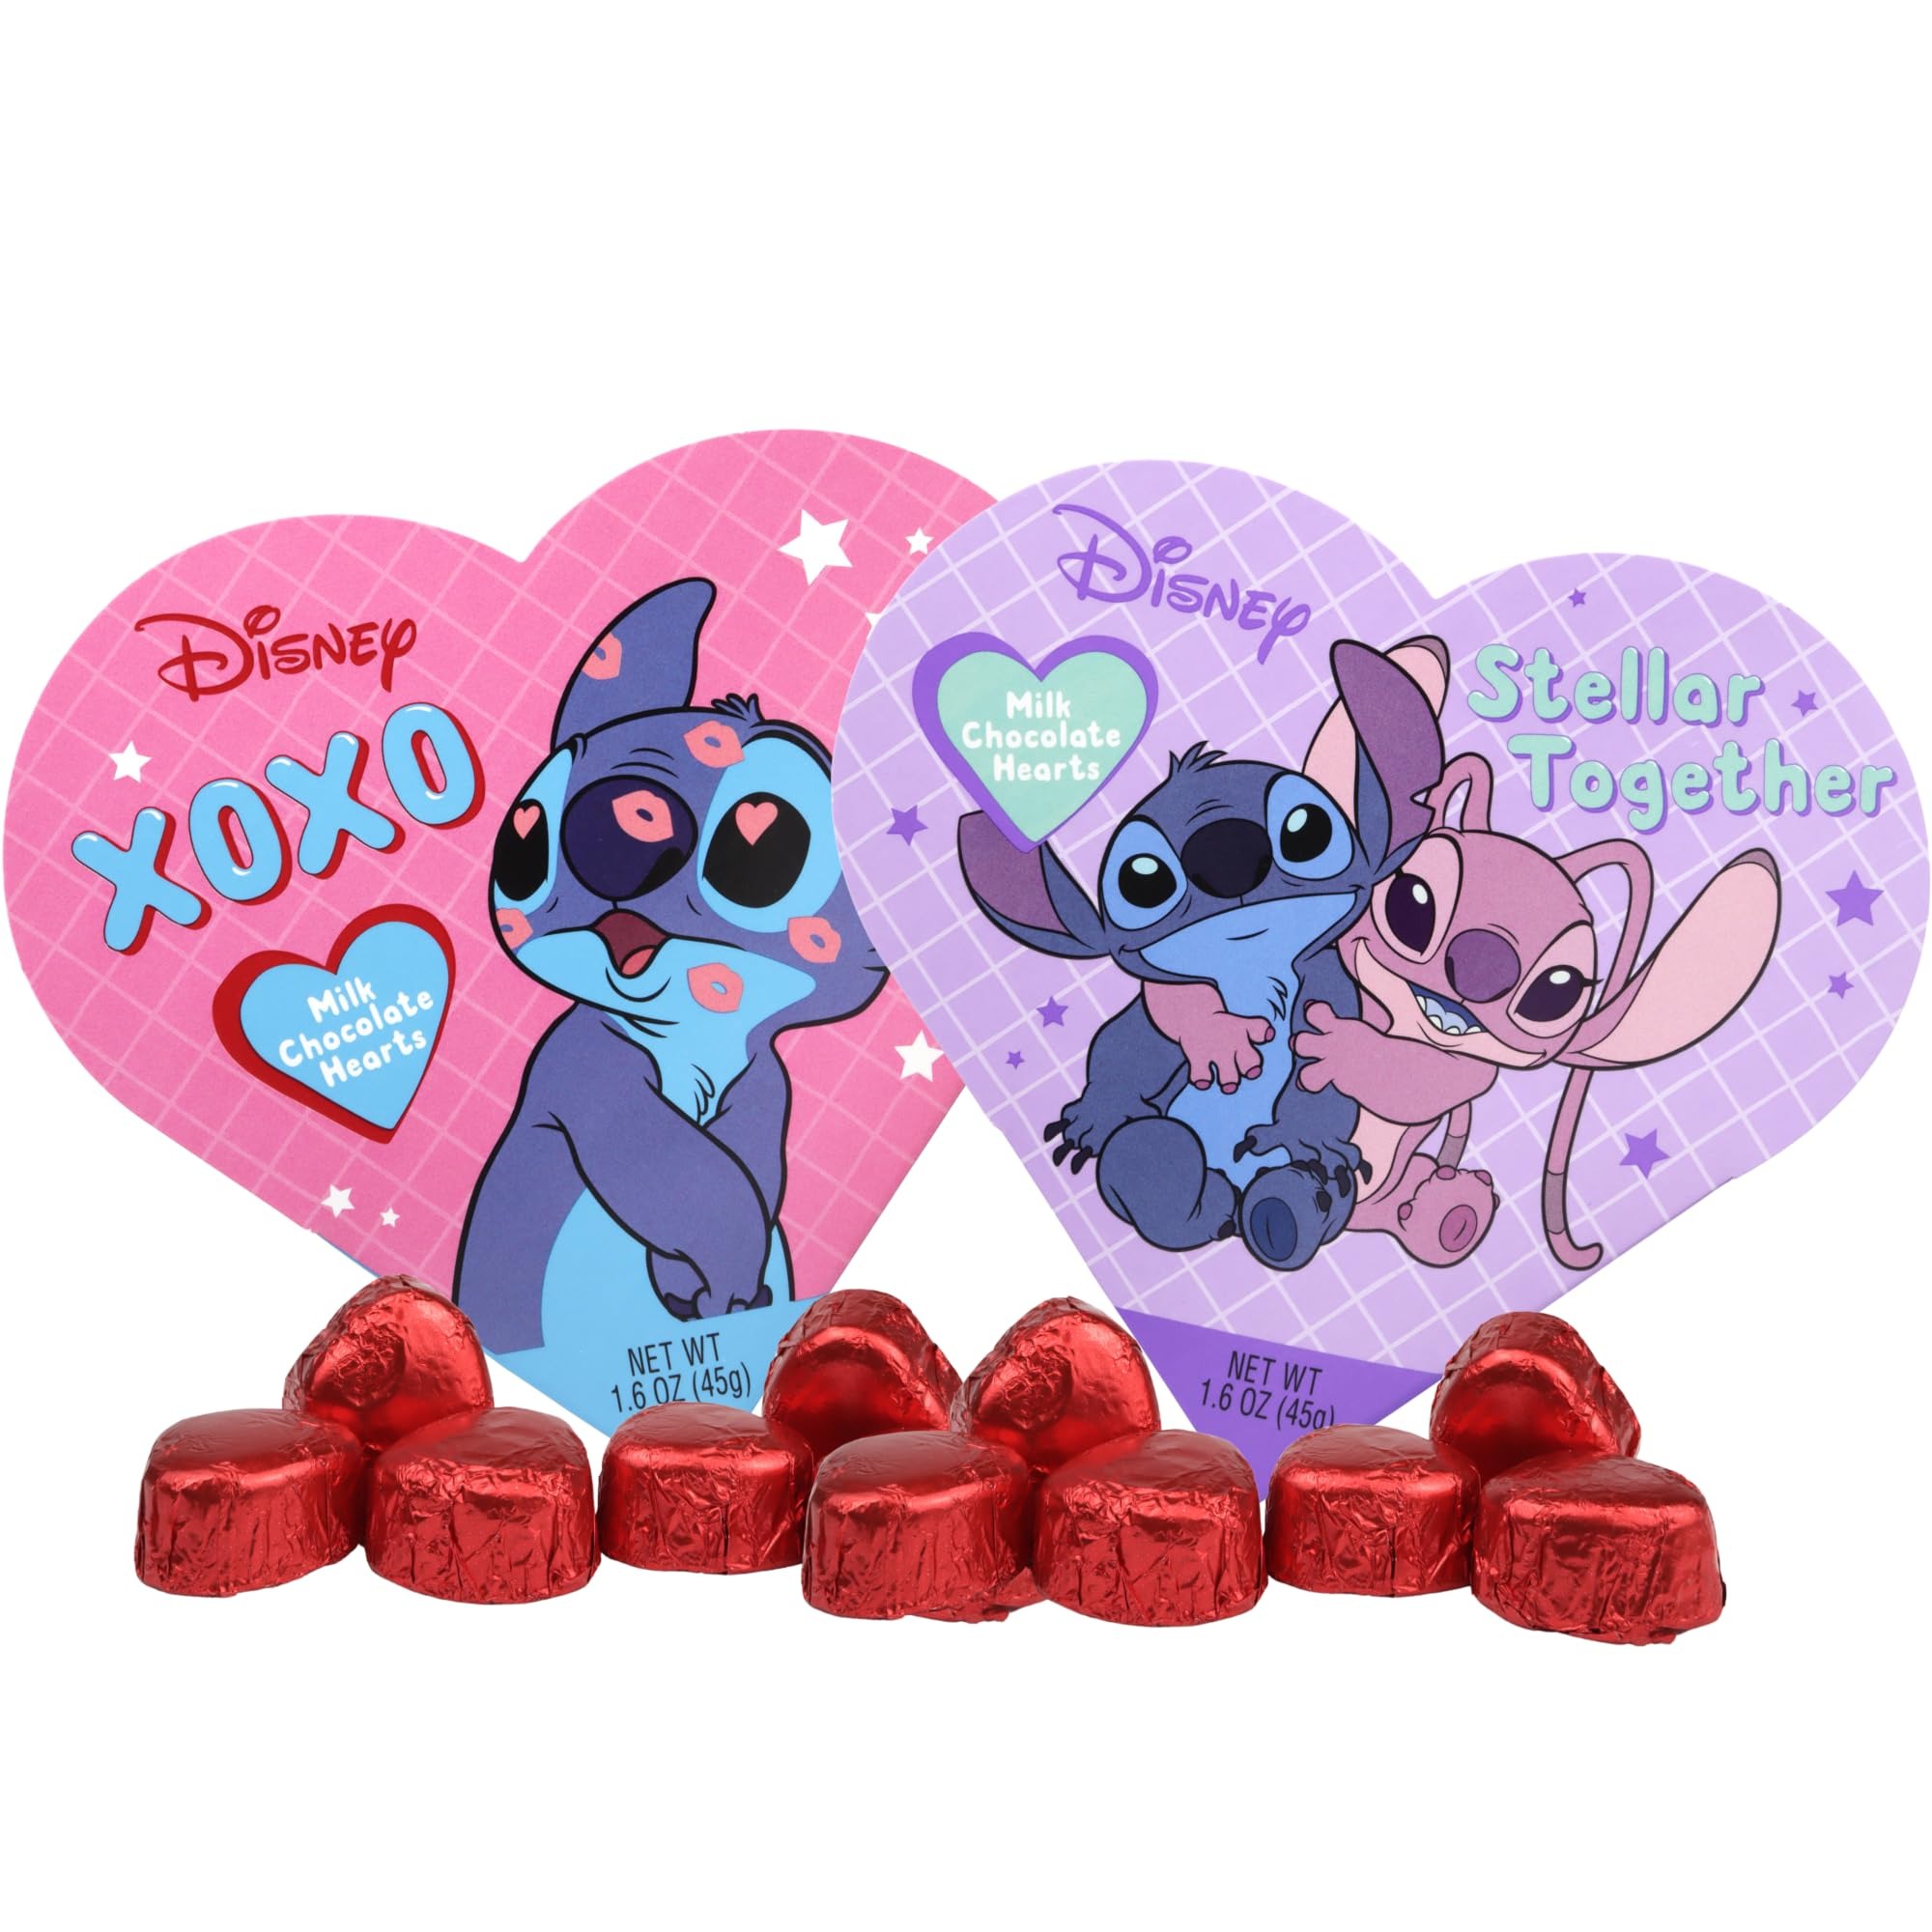
Item Name: Disney Stitch Mini Heart Box with Milk Chocolate Candies, Valentines Candy Gift Set, 1.6 Ounces, Pack of 2
Bullet Point 1: Disney Stitch mini heart boxes with milk chocolate hearts
Bullet Point 2: Includes two designs: “XOXO” and “Stellar Together” themes
Bullet Point 3: Perfect Valentine’s Day candy gift for Stitch fans
Bullet Point 4: Pack of 2 with individually wrapped chocolates for sharing
Bullet Point 5: Designed for ages 15+ and ideal for friends, family, or collectors
Product Description: The Disney Stitch Mini Heart Box with Milk Chocolate Candies is a sweet and charming Valentine’s Day gift set for fans of Disney’s Stitch. Featuring two colorful designs—“XOXO” and “Stellar Together”—each heart box includes smooth, individually wrapped milk chocolate hearts. This 1.6-ounce pack of 2 is perfect for gifting to friends, family, or Disney collectors who appreciate the adorable and mischievous Stitch and Angel. A delightful way to spread love and sweetness on Valentine’s Day!
Value: 2.0
Unit: Count

Price: 9.88